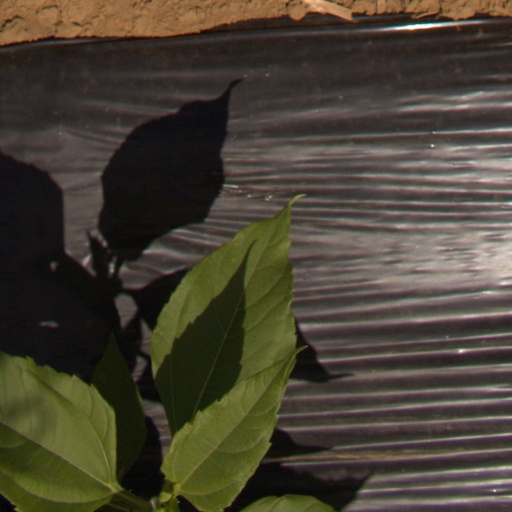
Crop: Jerusalem artichoke